History of Seville

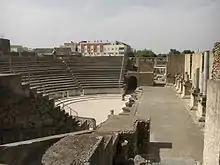
Roman Theatre in Itálica

Seville has been one of the most important cities in the Iberian Peninsula since ancient times; the first settlers of the site have been identified with the Tartessian culture. The destruction of their settlement is attributed to the Carthaginians, giving way to the emergence of the Roman city of Hispalis, built very near the Roman colony of Itálica (now Santiponce), which was only 9 km northwest of present-day Seville. Itálica, the birthplace of the Roman emperors Trajan and Hadrian, was founded in 206–205 BC. Itálica is well preserved and gives an impression of how Hispalis may have looked in the later Roman period. Its ruins are now an important tourist attraction. Under the rule of the Visigothic Kingdom, Hispalis housed the royal court on some occasions.